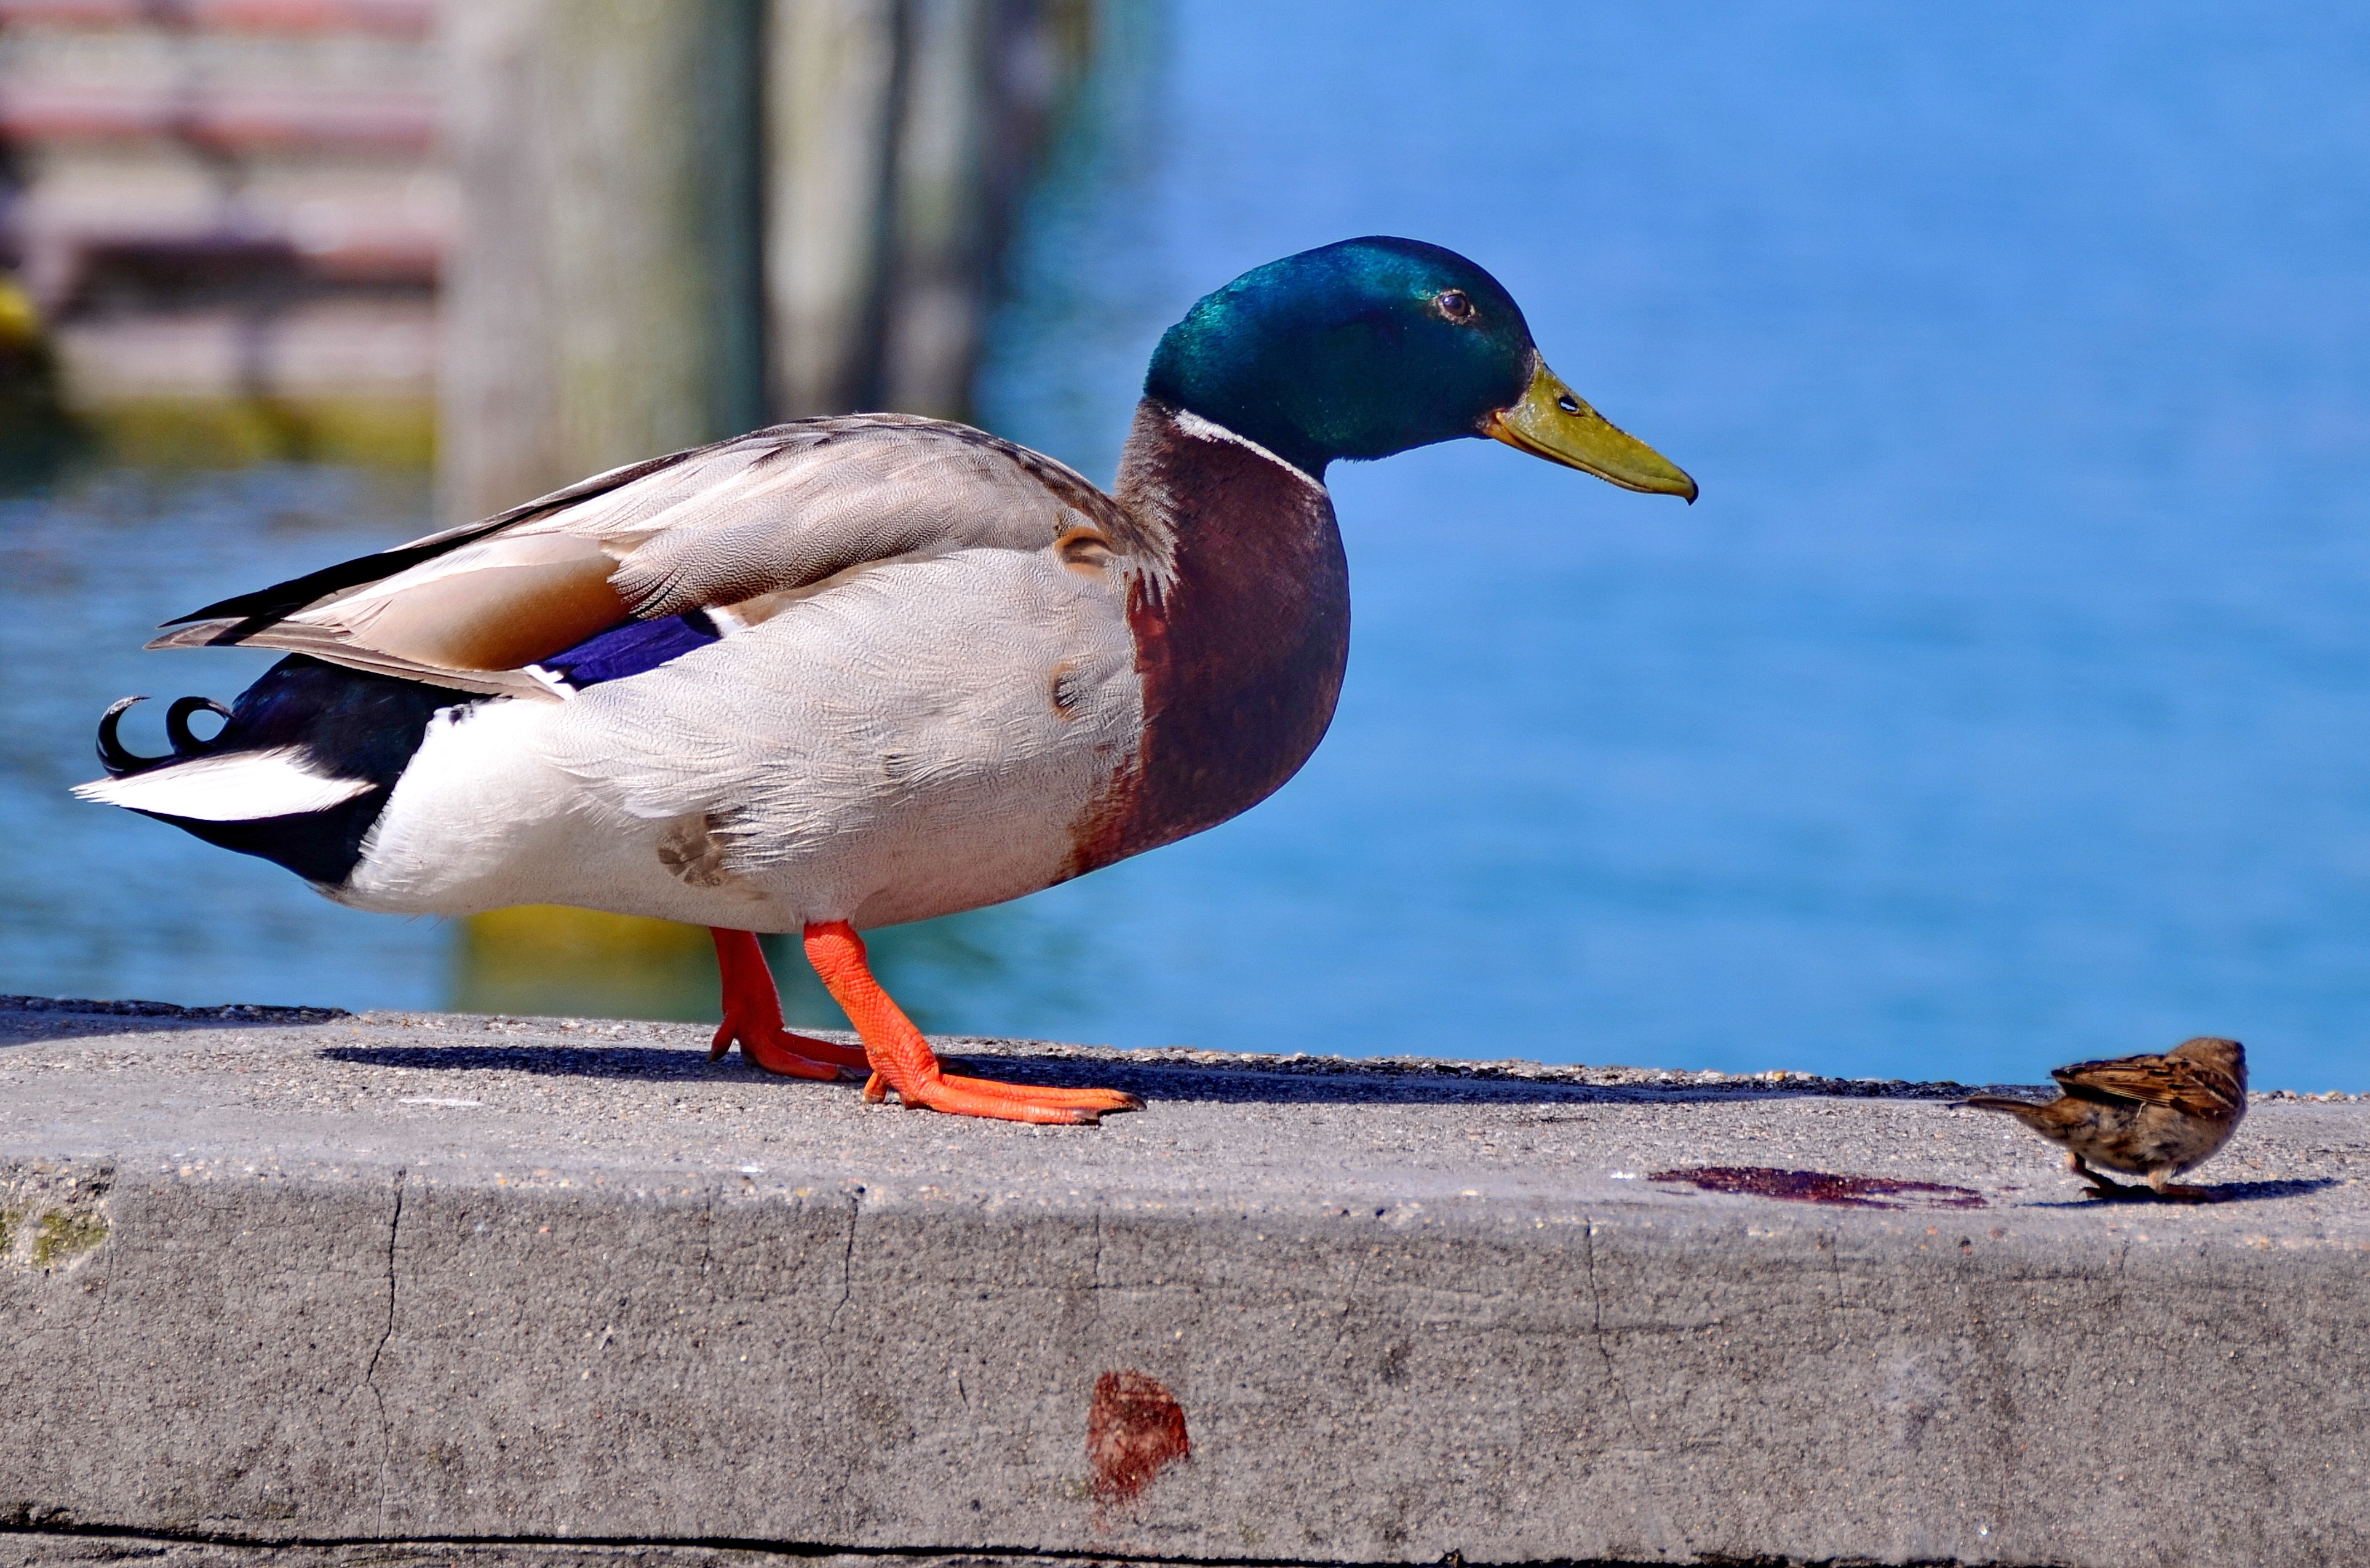
water, bird, wildlife, beak, fauna, duck, vertebrate, sparrow, waterfowl, water bird, mallard, canard, ducks geese and swans